Plamen Manushev

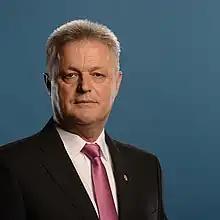
Plamen Manushev

Plamen Ivanov Manushev (16 April 1954, General Toshevo, Bulgaria) is a Bulgarian politician and retired Vice Admiral of the Bulgarian Navy.